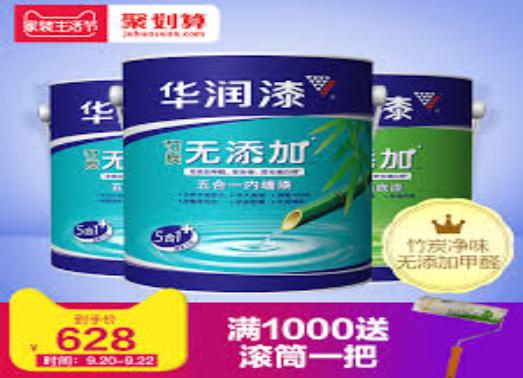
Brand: huarun
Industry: Others